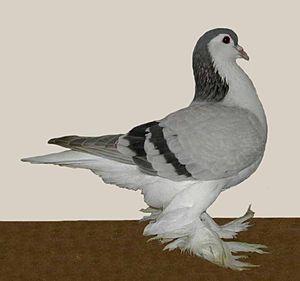
Le lahore est une race de pigeon domestique qui doit son nom à la ville de Lahore au Pakistan, de la région de laquelle il est originaire. Elle est rangée dans la catégorie pigeons de forme.